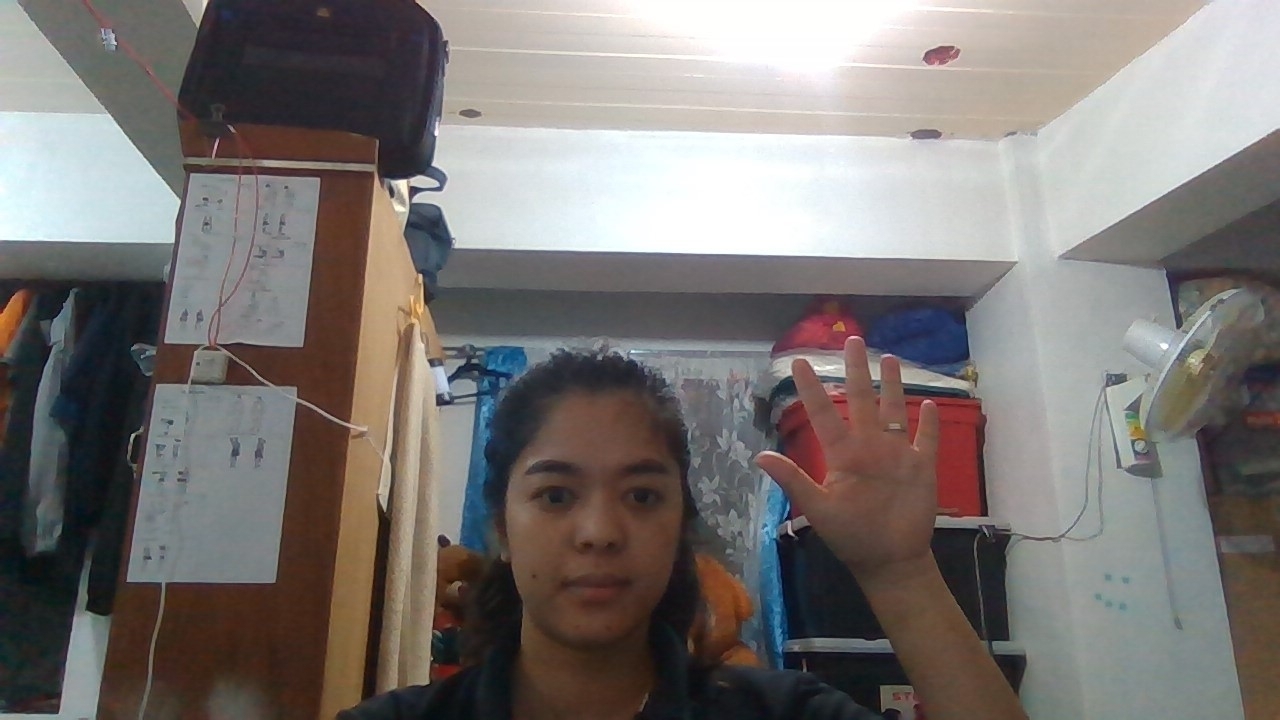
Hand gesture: palm